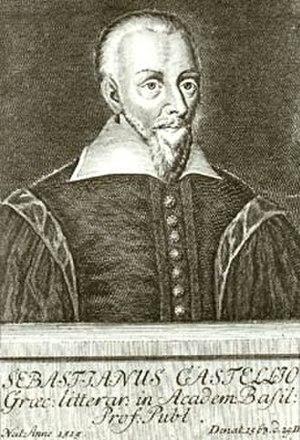
Sébastien Châteillon, latinisé en Castalio, devenu Castellio puis Sébastien Castellion, né en 1515 à Saint-Martin-du-Fresne, en Bugey, anciennement du duché de Savoie, de l'actuel département de l'Ain et mort le 29 décembre 1563 à Bâle, est un humaniste, bibliste et théologien protestant savoyard.